SMS Von der Tann

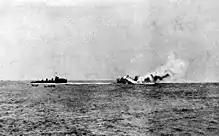
A large, burning warship rolling over and sinking; a smaller, black ship is nearby with two small boats.

Unlike her British contemporaries, also carried a heavy secondary battery, consisting of ten SK L/45 guns, casemated in MPL C/06 pivot mounts, each with 100 high explosive and 50 armor-piercing shells. At construction, these guns could fire their 45.3 kg (100 lb) shells at targets up to 13,500 m (14,800 yd) away; after the 1915 refit, their maximum range was extended to 16,800 m (18,400 yd). Their expected rate of fire was six to eight shells per minute. Aiming was conducted using a pair of telescopic sights per gun. The gun crews numbered eight men per weapon.